Merle Jääger

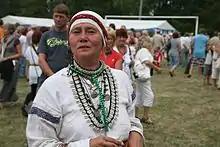
Merle Jääger at the Seto Kingdom Day in August 2011.

Since 1986, Merle Jääger has been a published poet, using the pen name Merca. Inspired by, and central to the burgeoning punk rock music scene happening in the country in the early to mid 1980s while the Estonian Soviet Socialist Republic was still subordinated directly to the Government of the Soviet Union. Open, direct, and often confrontational in her work (particularly, her early work), she became something of an "enfant terrible" and has been described as rebellious and the "bard of protest". In 1988, she collaborated with Tõnu Trubetsky, singer of the punk rock band Vennaskond, on two poems that were included in his book of poetry "Pogo", published by Eesti Raamat.